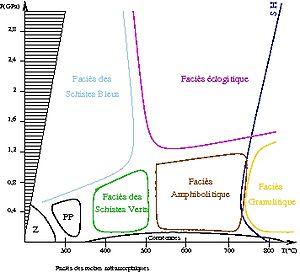
Faciès métamorphiques. Légende
Une éclogite est une roche métamorphique qui s'est formée dans le faciès éclogitique, c'est-à-dire ayant subi les conditions de pression et température de ce champ.